4-8-4

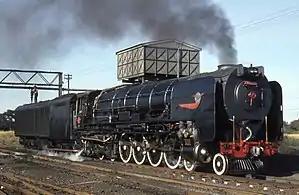
SAR Class 25 no. 3511

Between 1953 and 1955, the South African Railways (SAR) placed fifty Class 25NC Northern locomotives in service. Designed under the direction of Chief Mechanical Engineer L.C. Grubb, eleven of these locomotives were built by North British Locomotive Company (NBL) and 39 by Henschel & Son. They were tended by Type EW1 tenders which rode on six-wheeled bogies. Two versions of the same locomotive were built, the Class 25NC being the non-condensing version, hence the "NC" suffix to the class number.